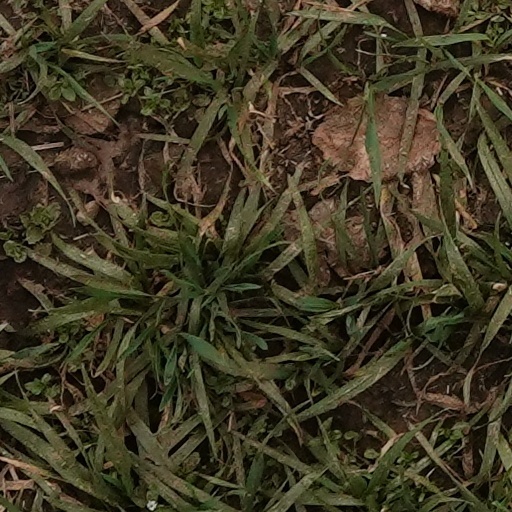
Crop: wheat